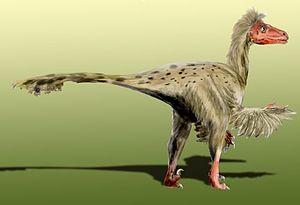
La Formation Almond est une formation géologique située au Wyoming, en Amérique du Nord, dont les strates datant du Crétacé supérieur.
La Formation de Prince Creek est une formation géologique située en Alaska, en Amérique du Nord, dont les strates sont datées du Crétacé supérieur au Paléocène, plus précisément du Campanien inférieur au Danien.
Dromaeosaurus était un petit dinosaure théropode de la fin du Crétacé qui vivait dans l'actuel Alberta, au Canada. On le connaît grâce à un crâne partiel et à divers ossements retrouvés dans le parc provincial Dinosaur, en Alberta.